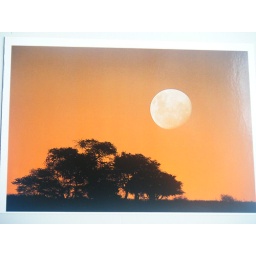
Moon in the orange sky